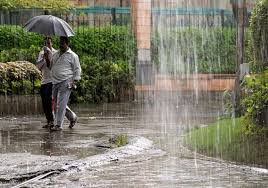
Weather: rain or strom